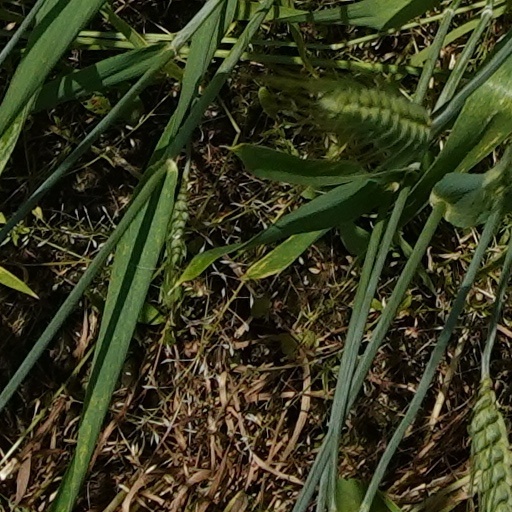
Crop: wheat